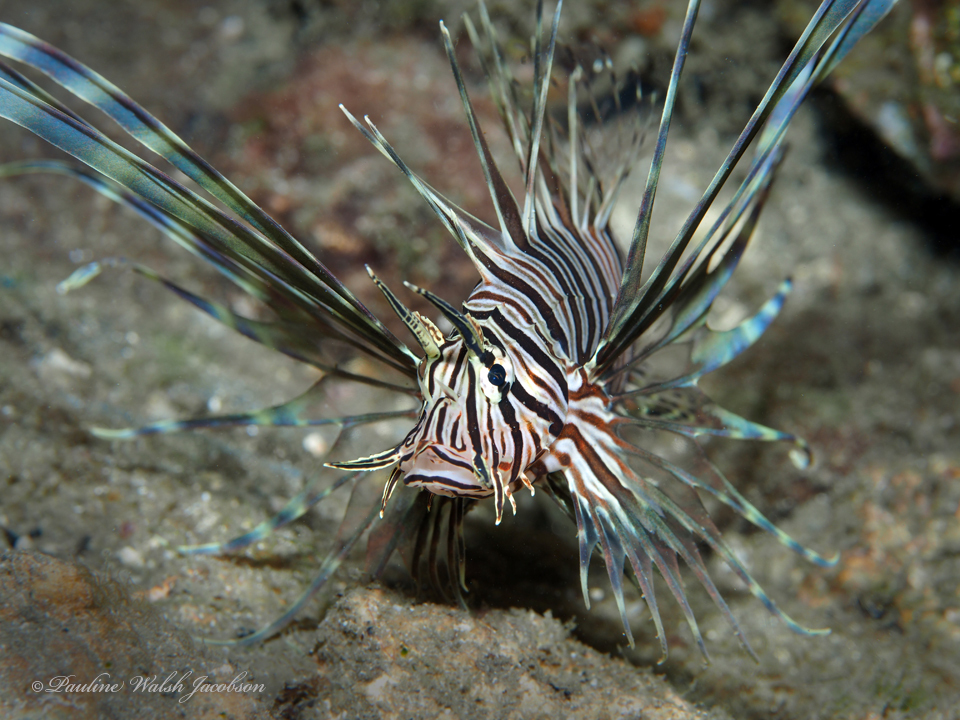
Pterois volitans (Red Lionfish)